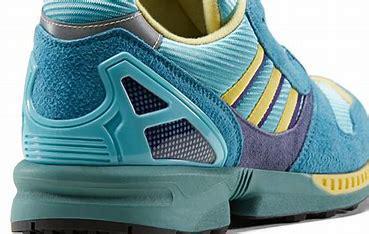
Brand: Adidas
Model: ZX 8000